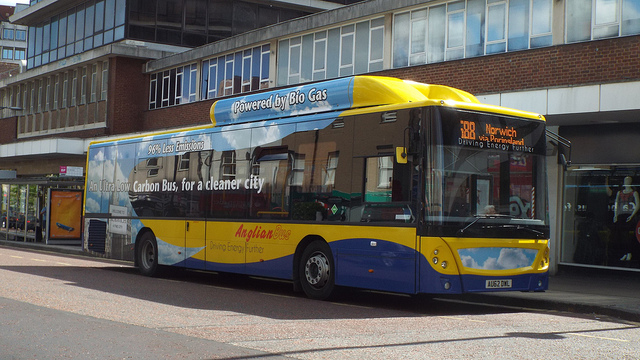
A yellow and blue bus traveling down a city street.

A city bus stopped in front of a store.

A large blue and yellow bus parked on a city street.

A bus parked in front of a building.

A large bus parked on the side of a street in front of a building .